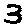
Label: 3